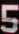
Number: 5